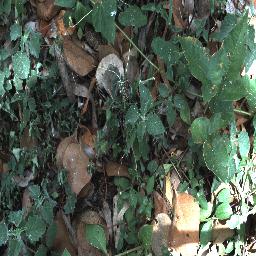
Label: negative